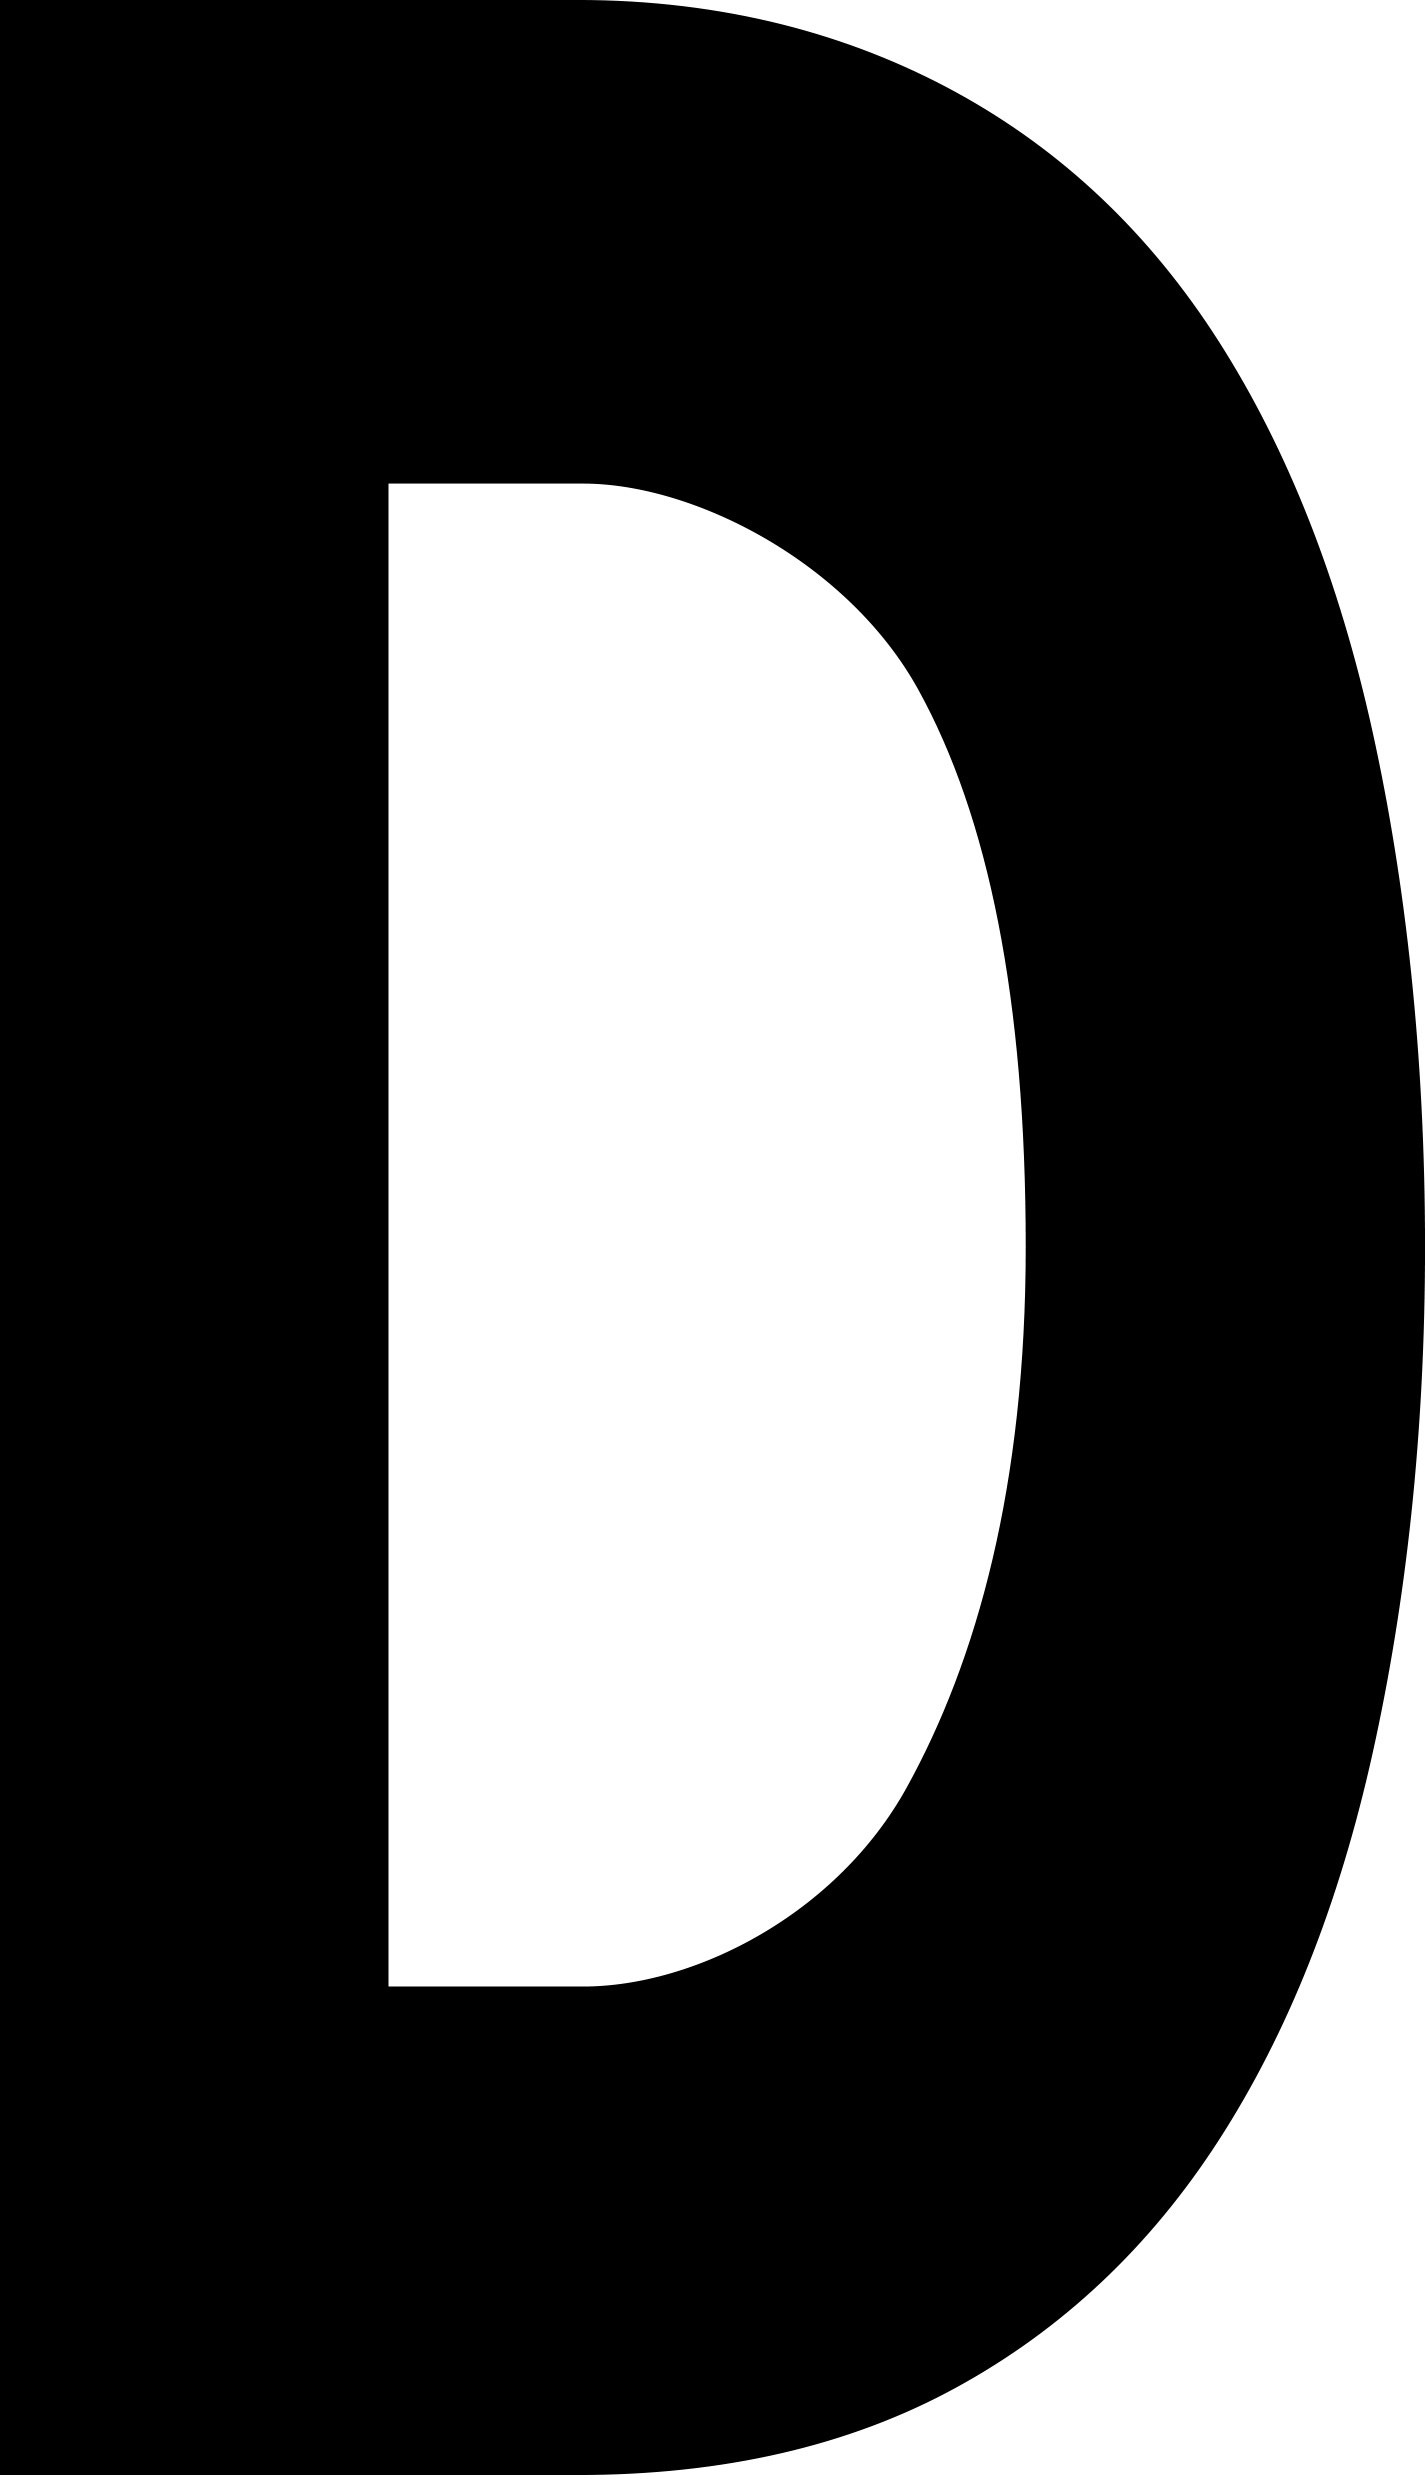
Mighty Line YELLOW Die Cut Location Markers - Letter D - Pack of 10
Mighty Line® Industrial White Floor Location Markers are die-cut letters and numbers used for marking pallets and machinery locations. Each Floor Location Marker is 10 inches long and 6 inches wide. Each letter and number has a clear non-slip overlay to prevent marring. Each pack includes 10 individual letters or 10 individual numbers of your choosing. If you need a larger custom pack, look for WLocationMarkCust50, our custom packs of 50 letters and/or numbers. This pack contains ten white pieces of the letter D. Part Number: WLocationMark-D UPC: 810026496479
Brand: OHDIS
Category: Business & Industrial > Industrial Storage Accessories > Locking Clips & Pins